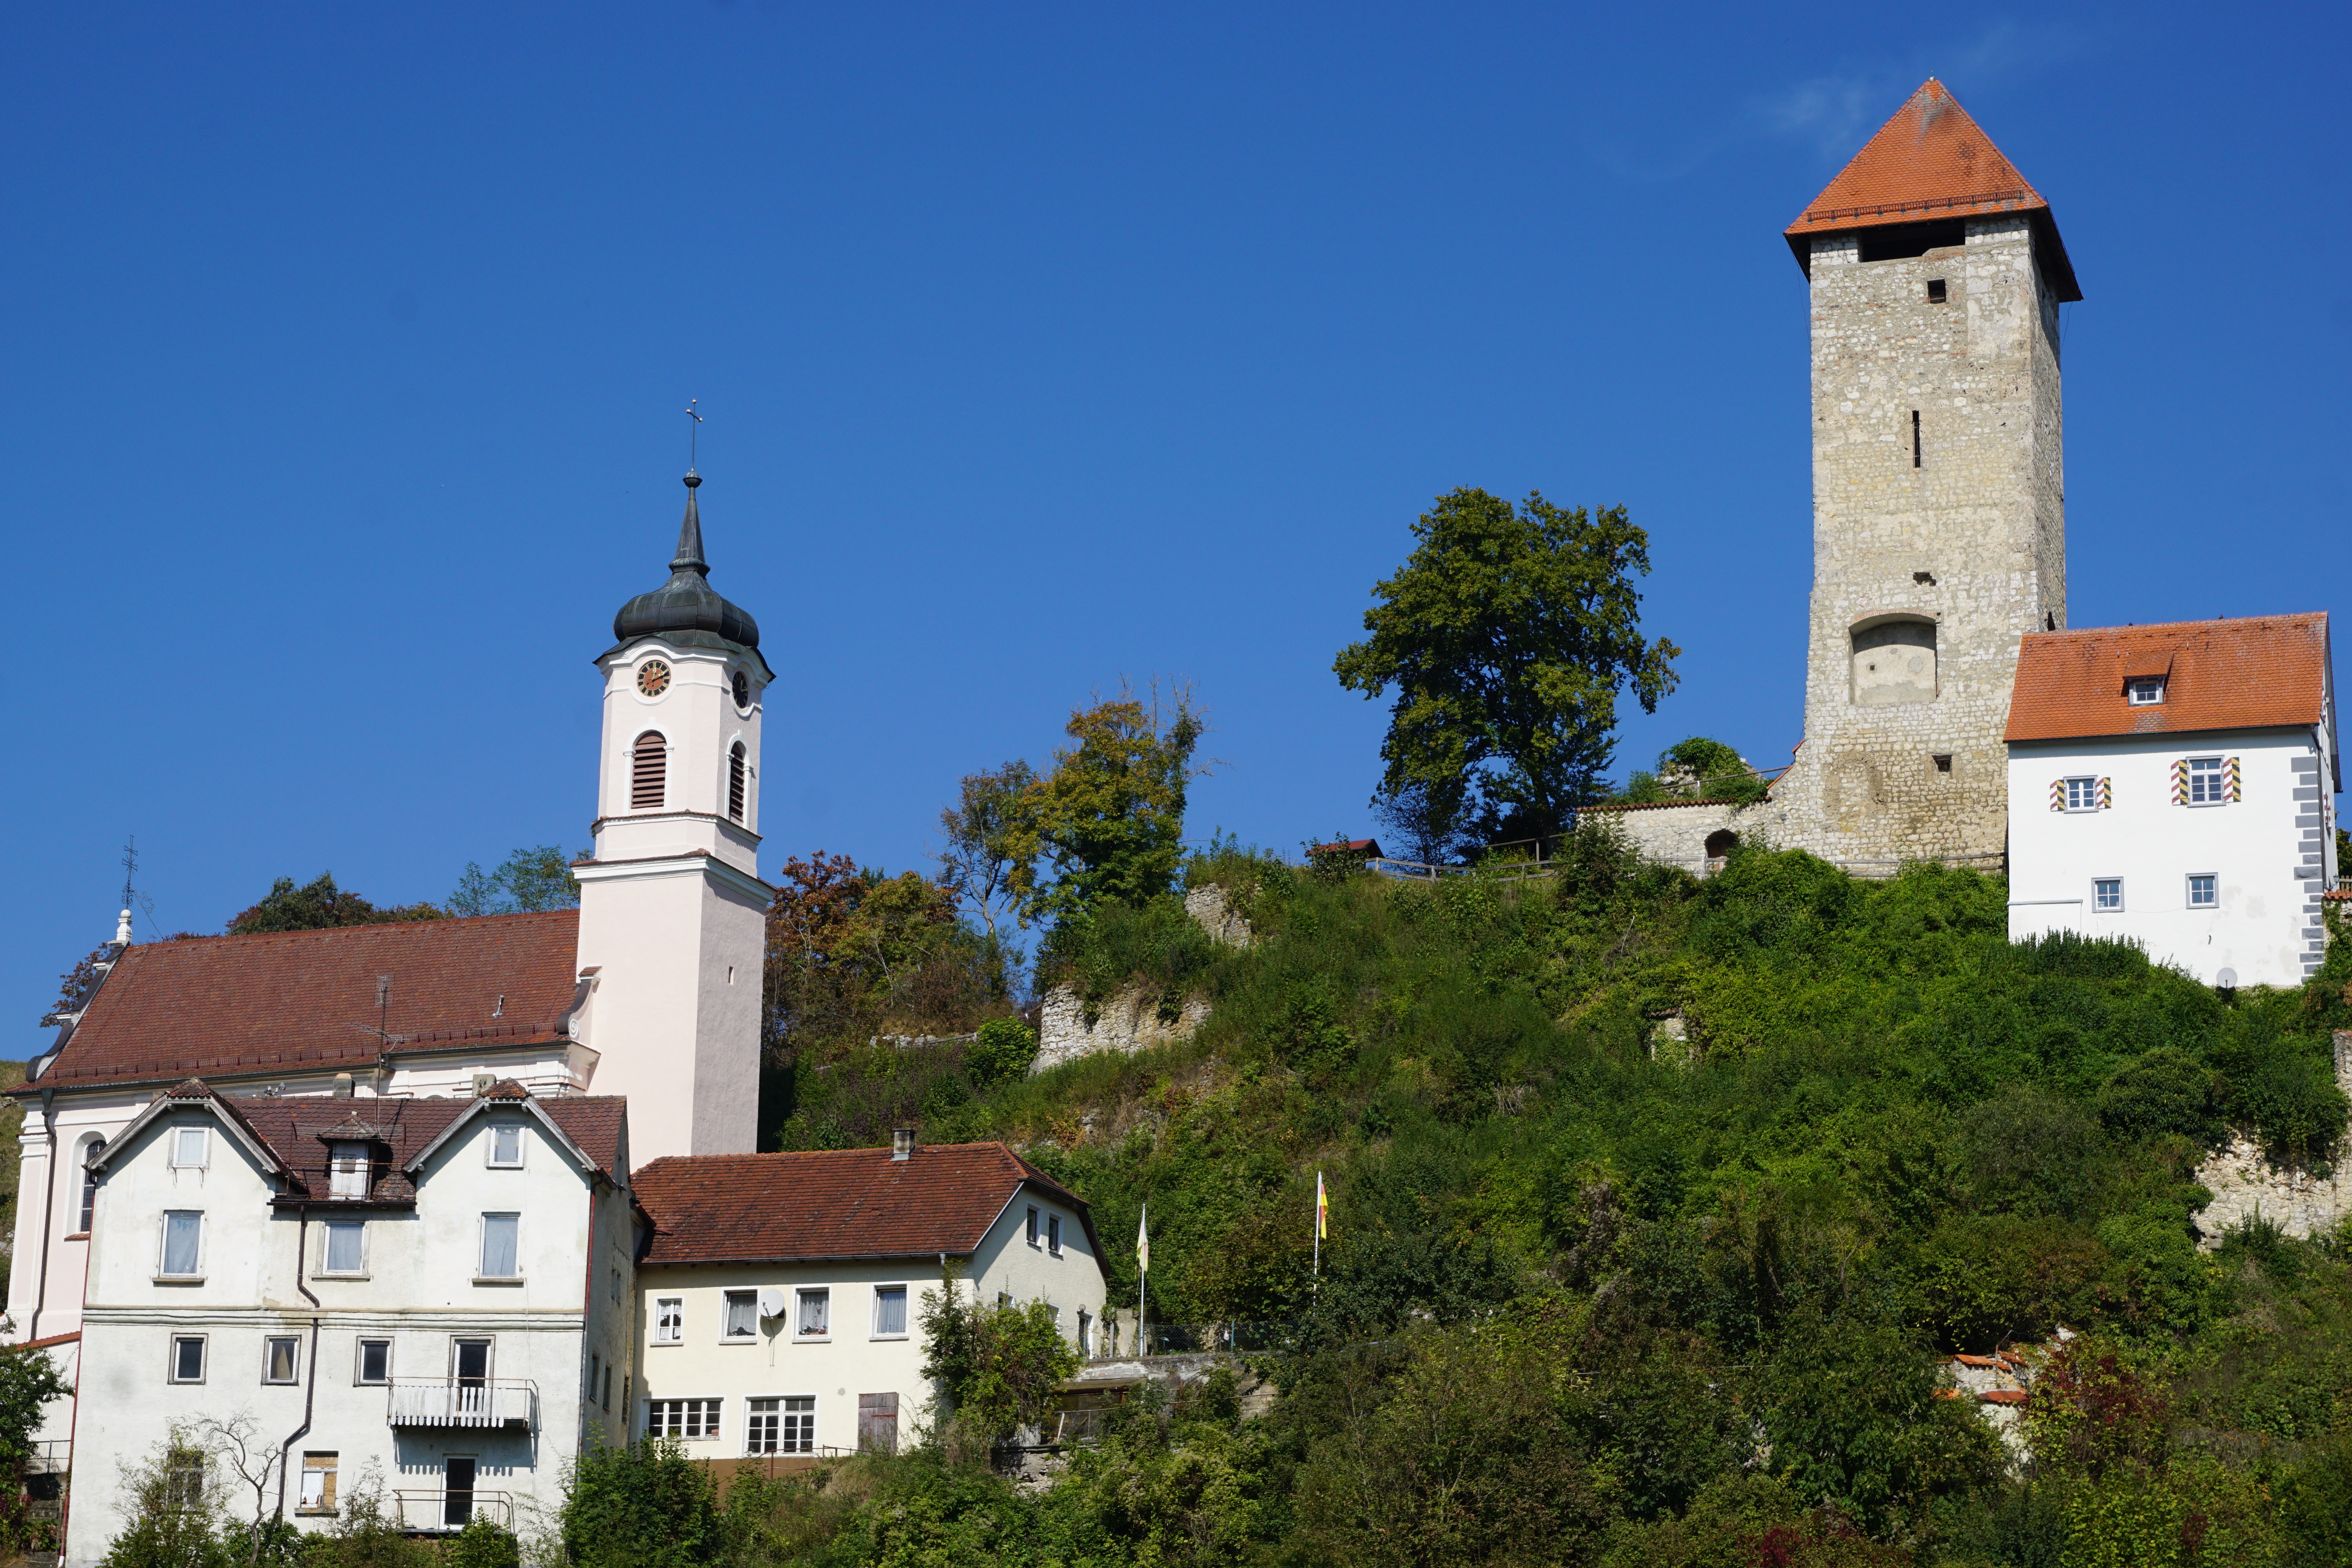
tree, sky, town, building, chateau, summer, green, tower, autumn, religion, castle, landmark, blue, church, place of worship, bell tower, danube, tour, faith, steeple, monastery, germany, holy, god, exam, danube valley, historic site, spanish missions in california, obermarchtal